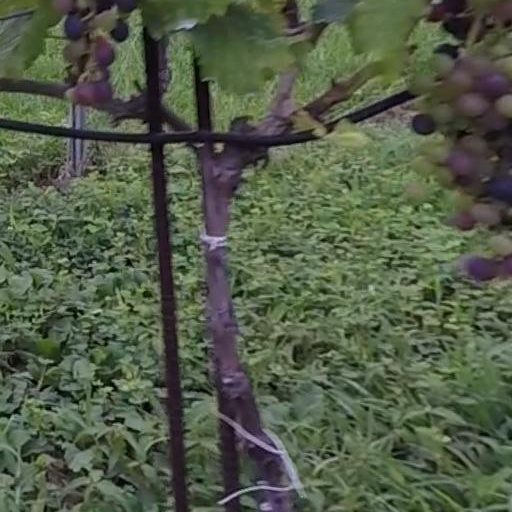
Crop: grape